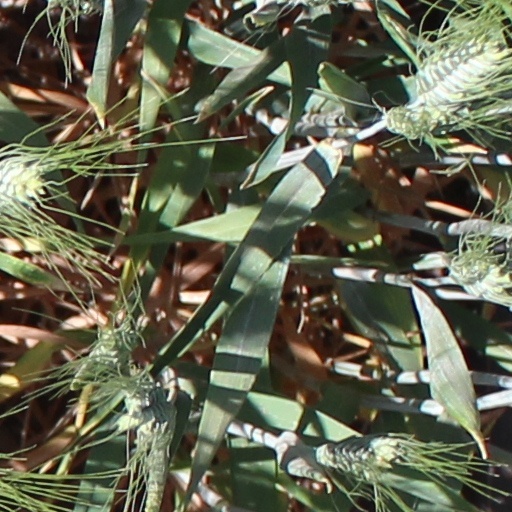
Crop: wheat